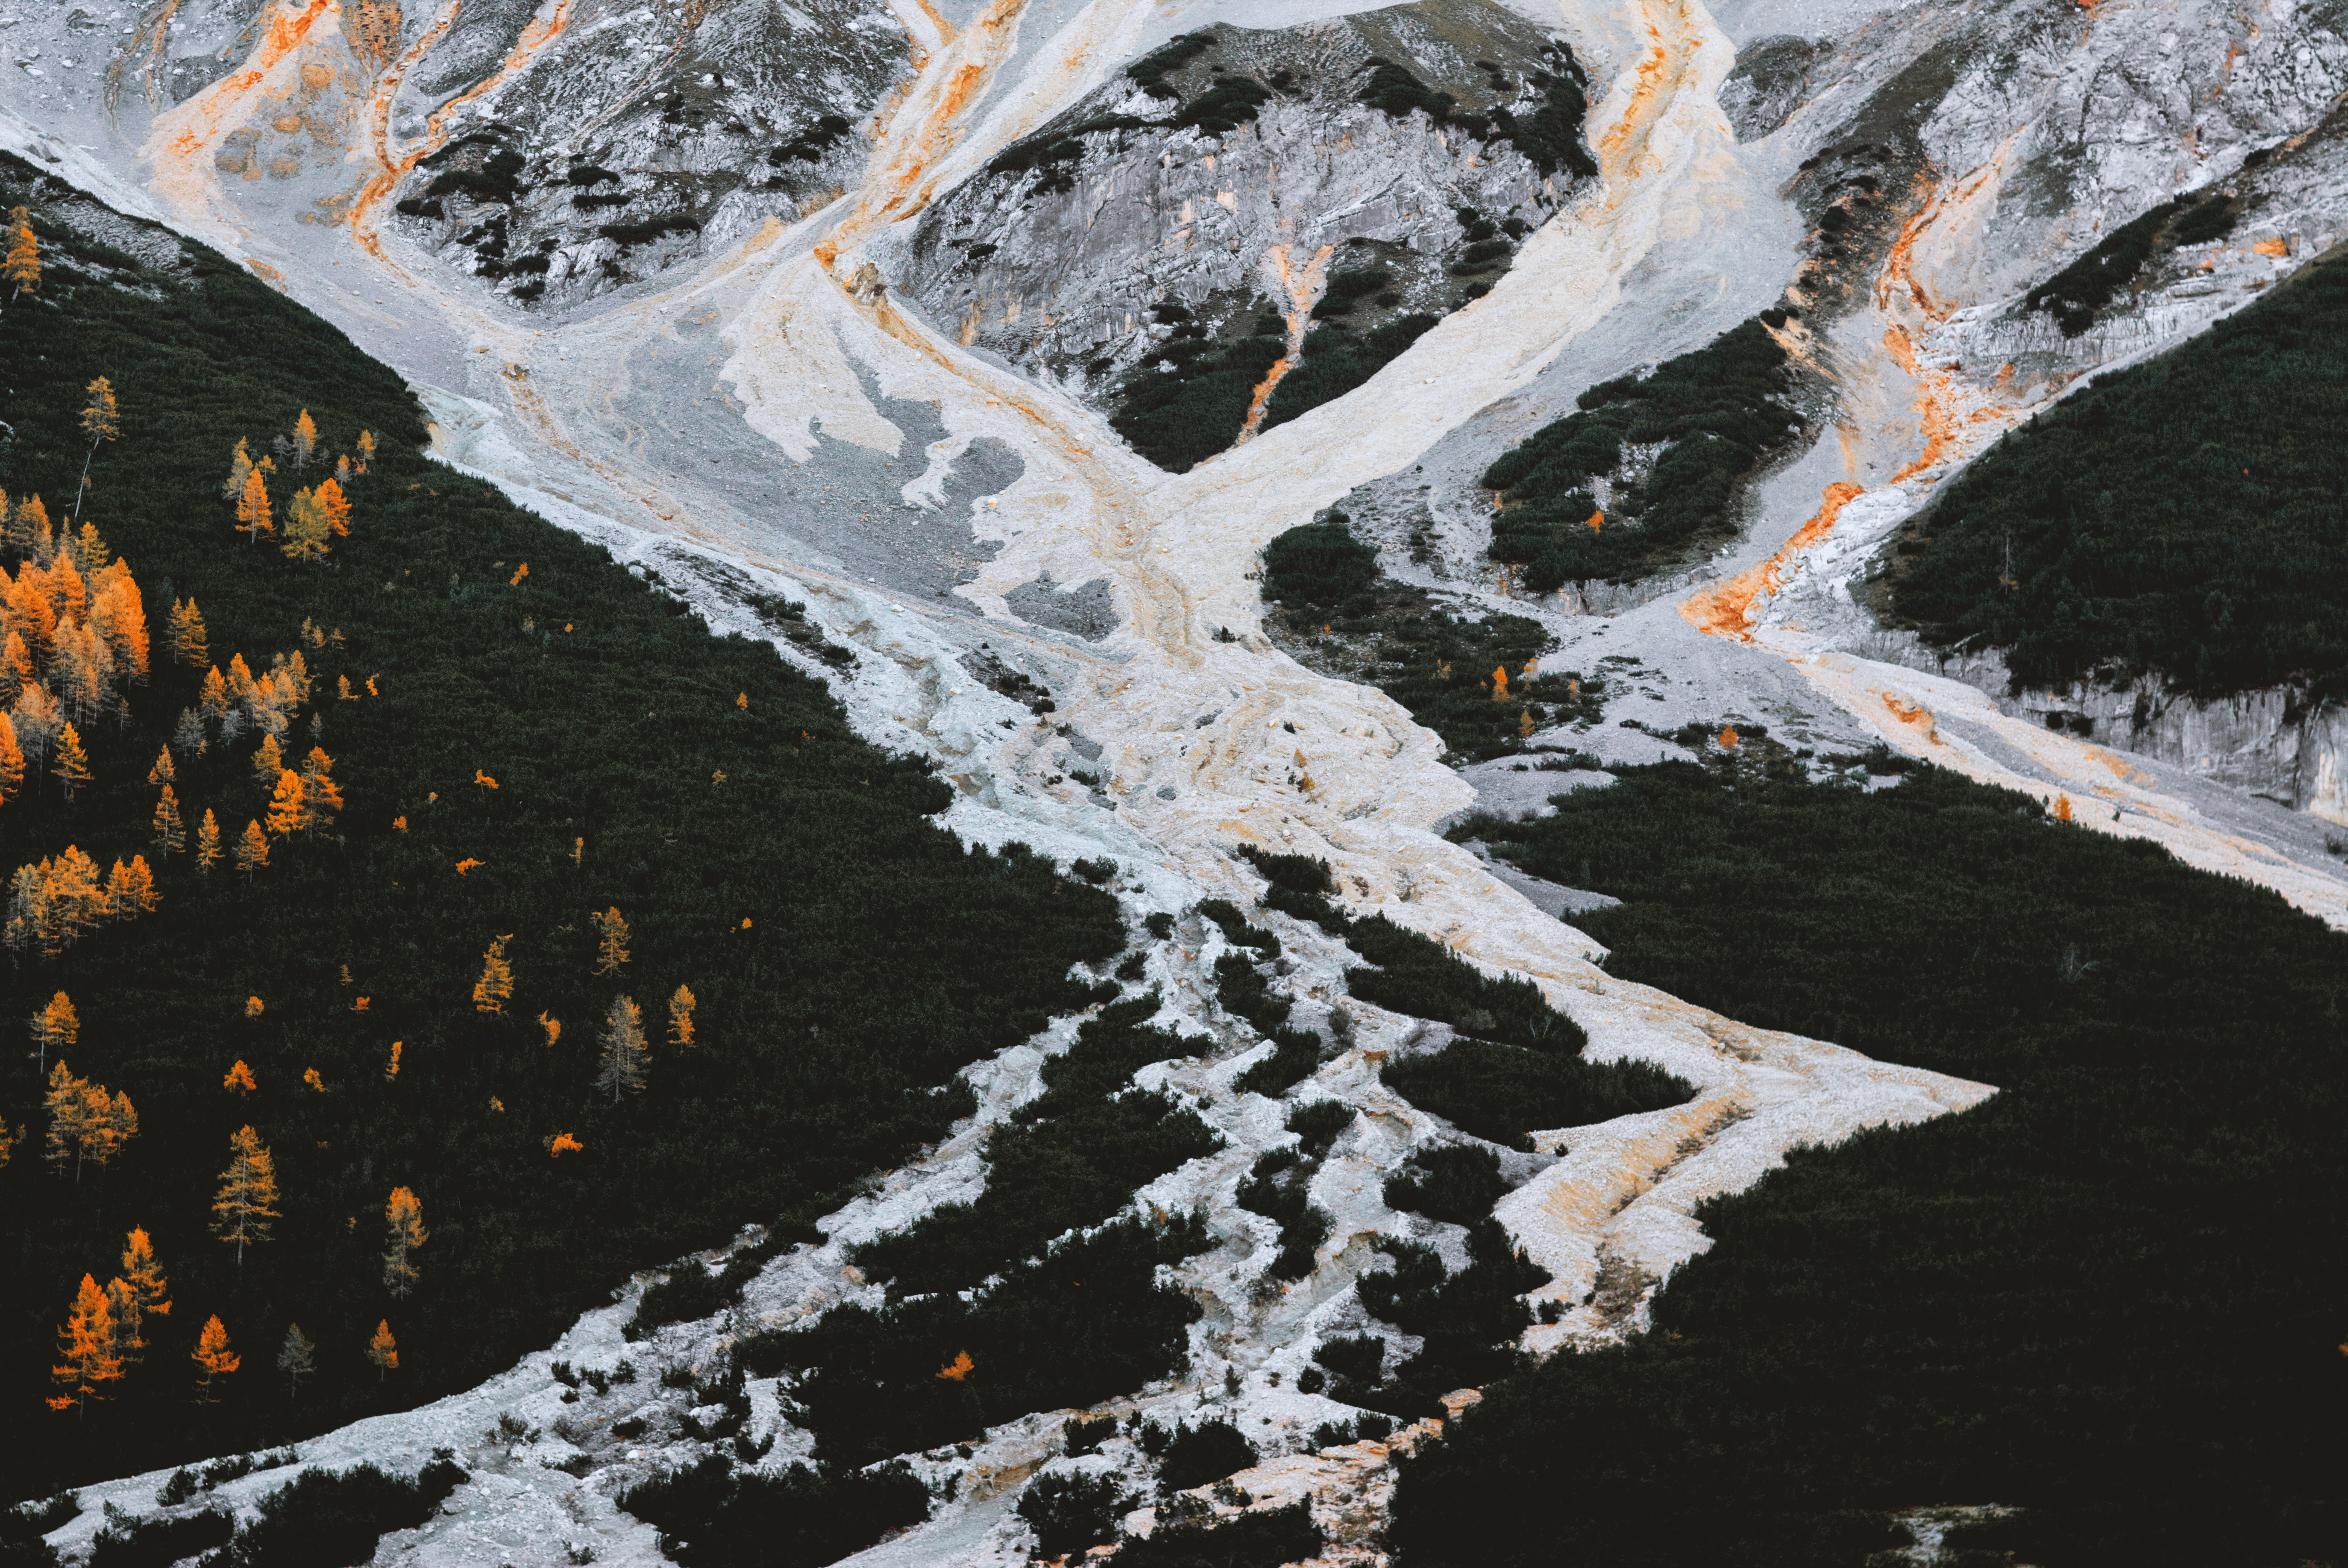
water, leaf, reflection, pattern, design, tree, geological phenomenon, rock, geology, ice, watercourse, plant, winter, freezing, illustration